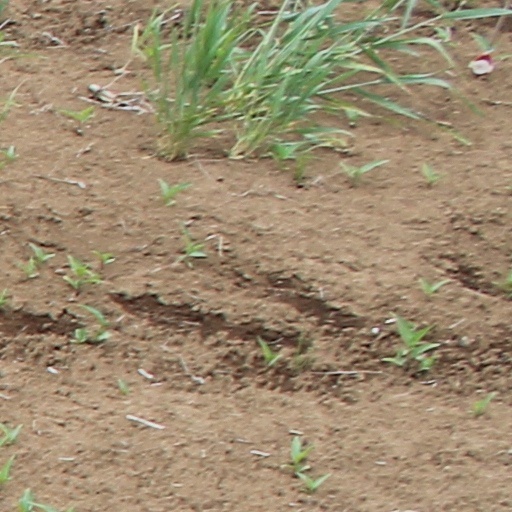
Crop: wheat